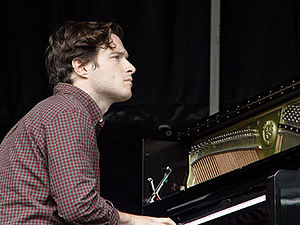
Danish Music Awards / Show efter år / Danish Music Awards 2010
August Rosenbaum